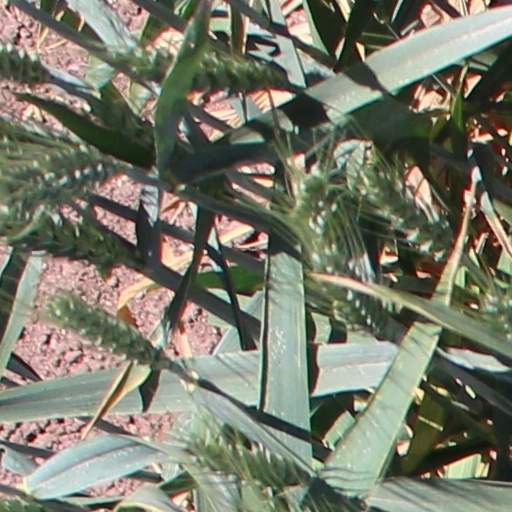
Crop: wheat